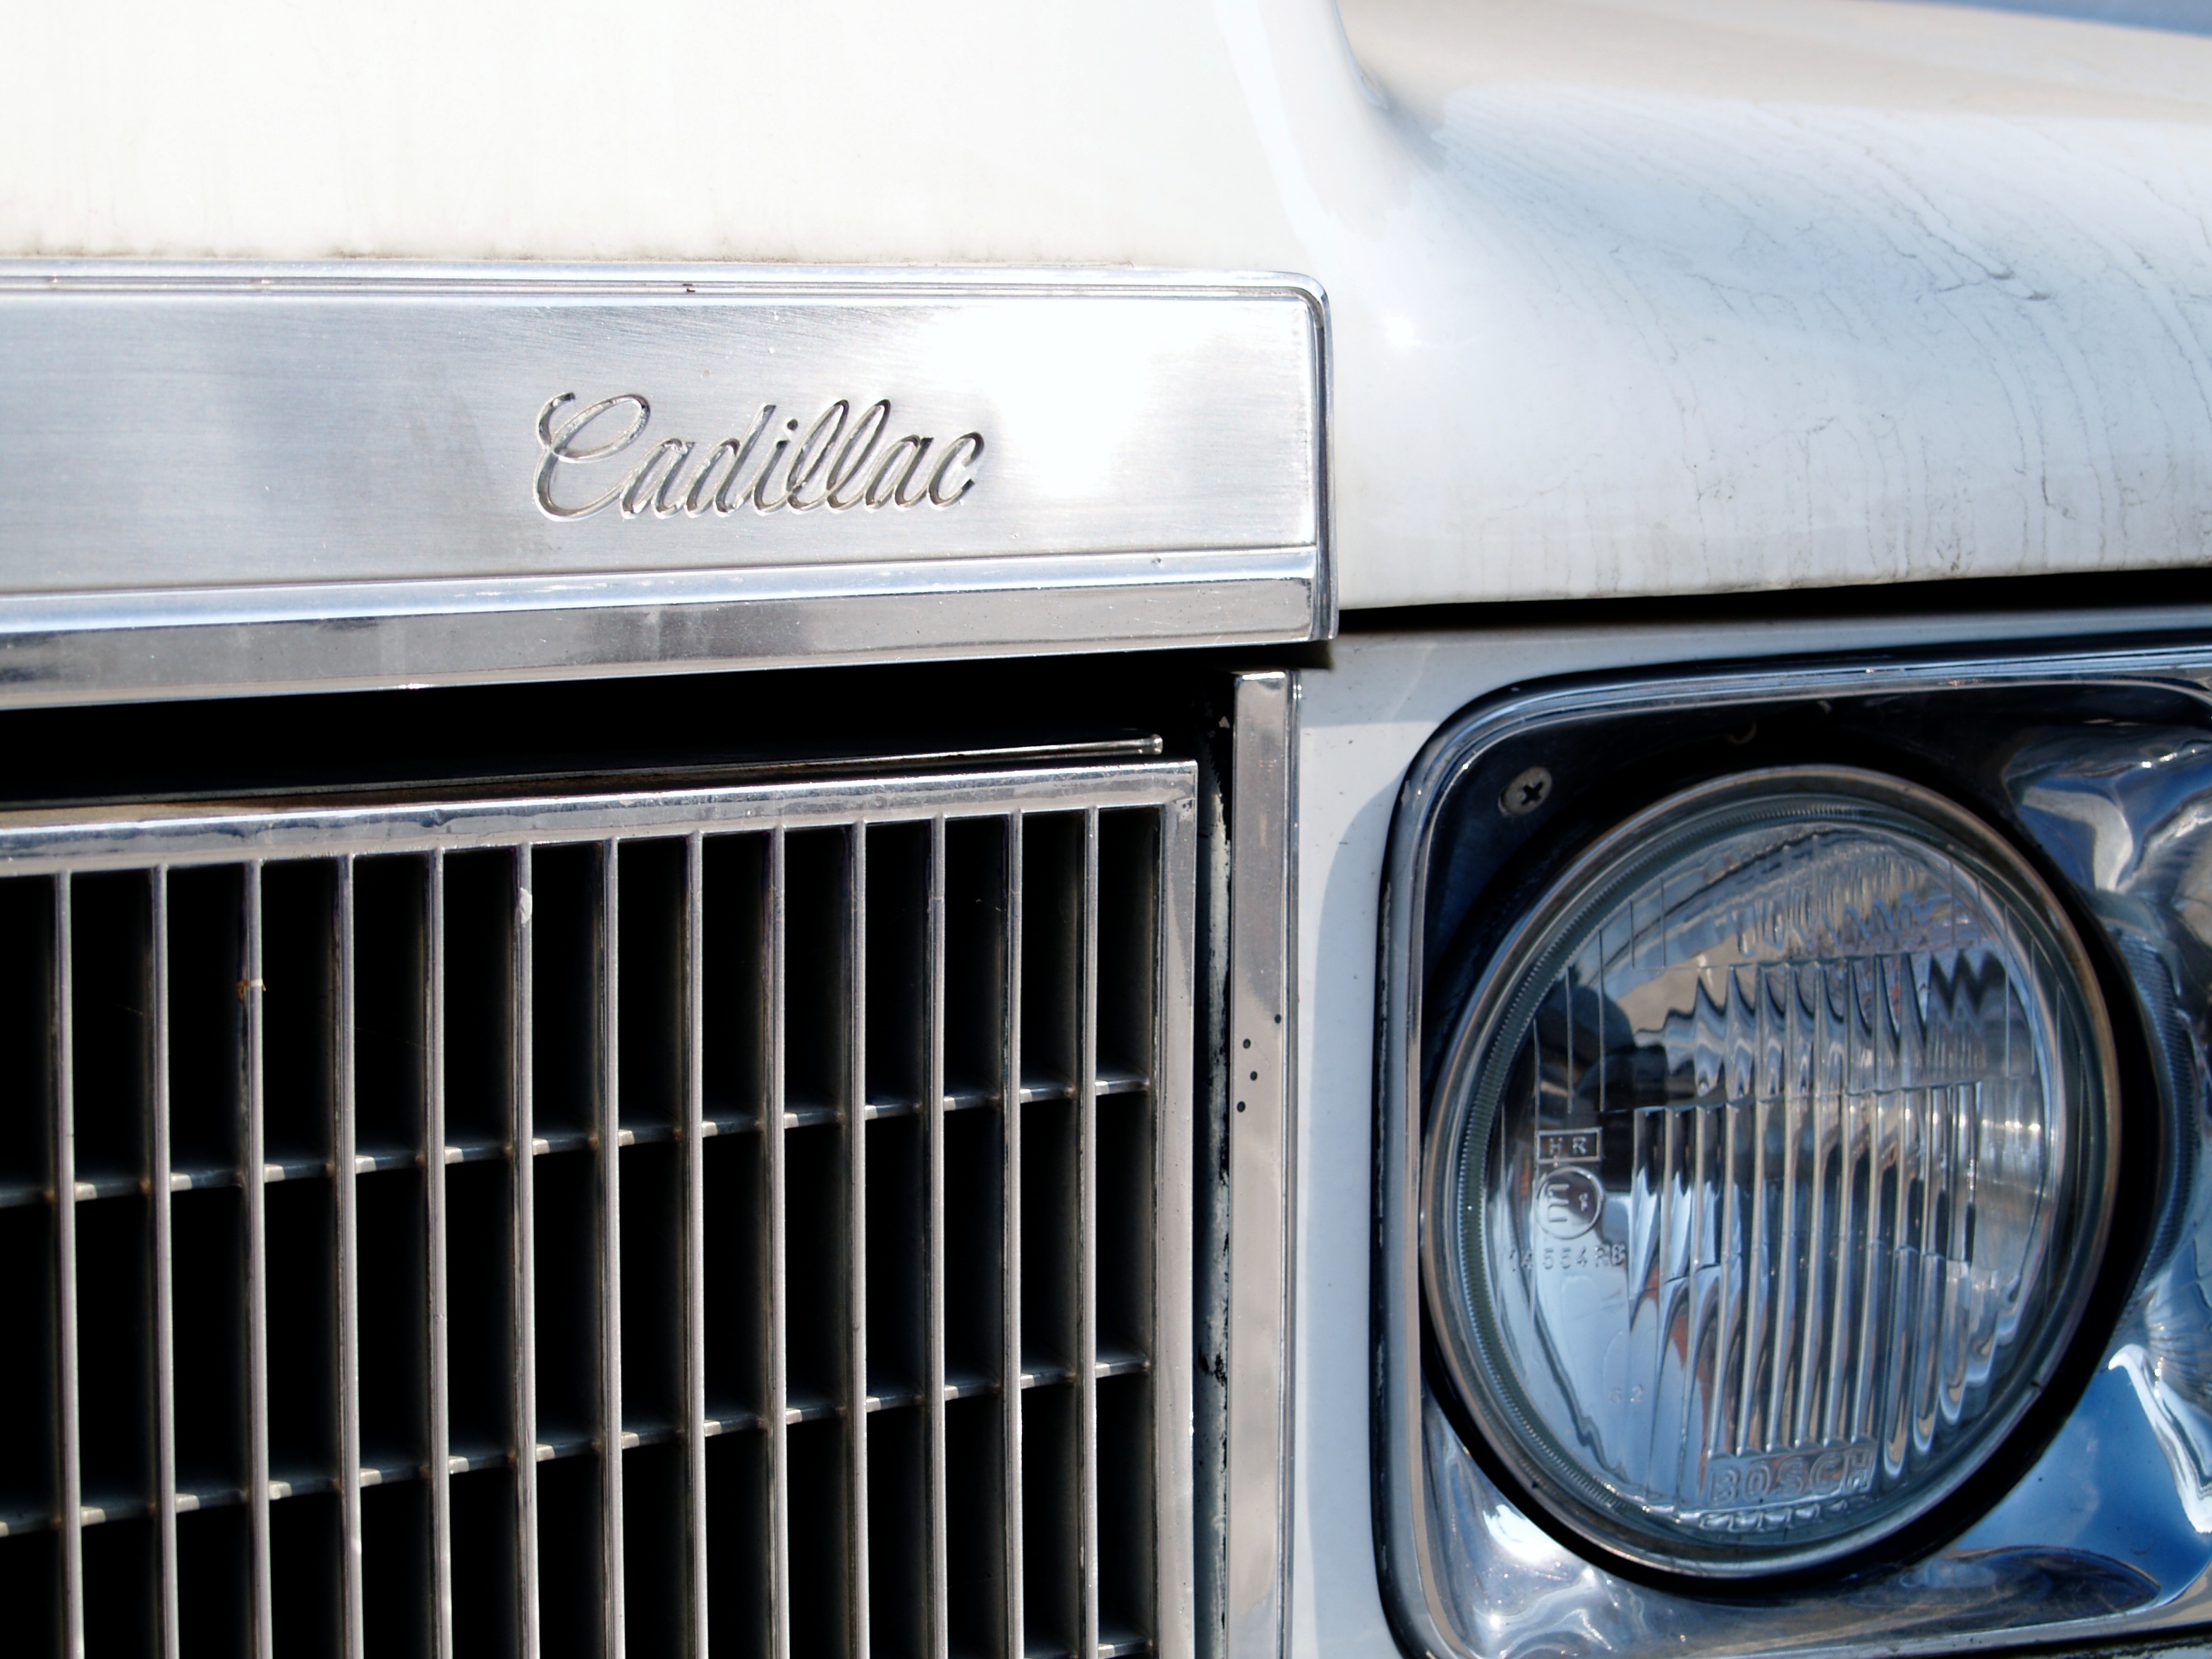
light, car, wheel, automobile, transport, vehicle, drive, metal, auto, grille, motor vehicle, vintage car, bumper, chrome, luxury, sedan, style, front, classic, cadillac, metallic, land vehicle, automobile make, automotive exterior, automotive design, luxury vehicle